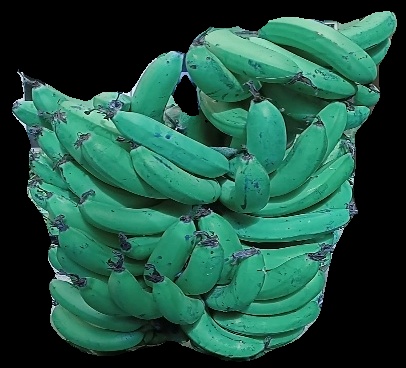
Variety: pachbale
Grade: grade3